Mormon handcart pioneers

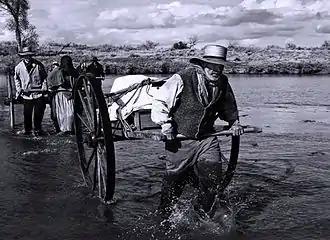
Reenactment: Pioneers crossing the Platte River, from PBS documentary "Sweetwater Rescue"

Built to Young's design, the handcarts resembled a large wheelbarrow, with two wheels. They were in diameter and a single axle wide, and weighing . Running along each side of the bed were seven-foot (2.1 m) pull shafts ending with a three-foot (0.9 m) crossbar at the front. The crossbar allowed the carts to be pushed or pulled. Cargo was carried in a box about three feet by four feet (0.9 m by 1.2 m), with walls. The handcarts generally carried up to of supplies and luggage, though they were capable of handling loads as heavy as . Carts used in the first year's migration were made entirely of wood; in later years a stronger design was substituted, which included metal elements.